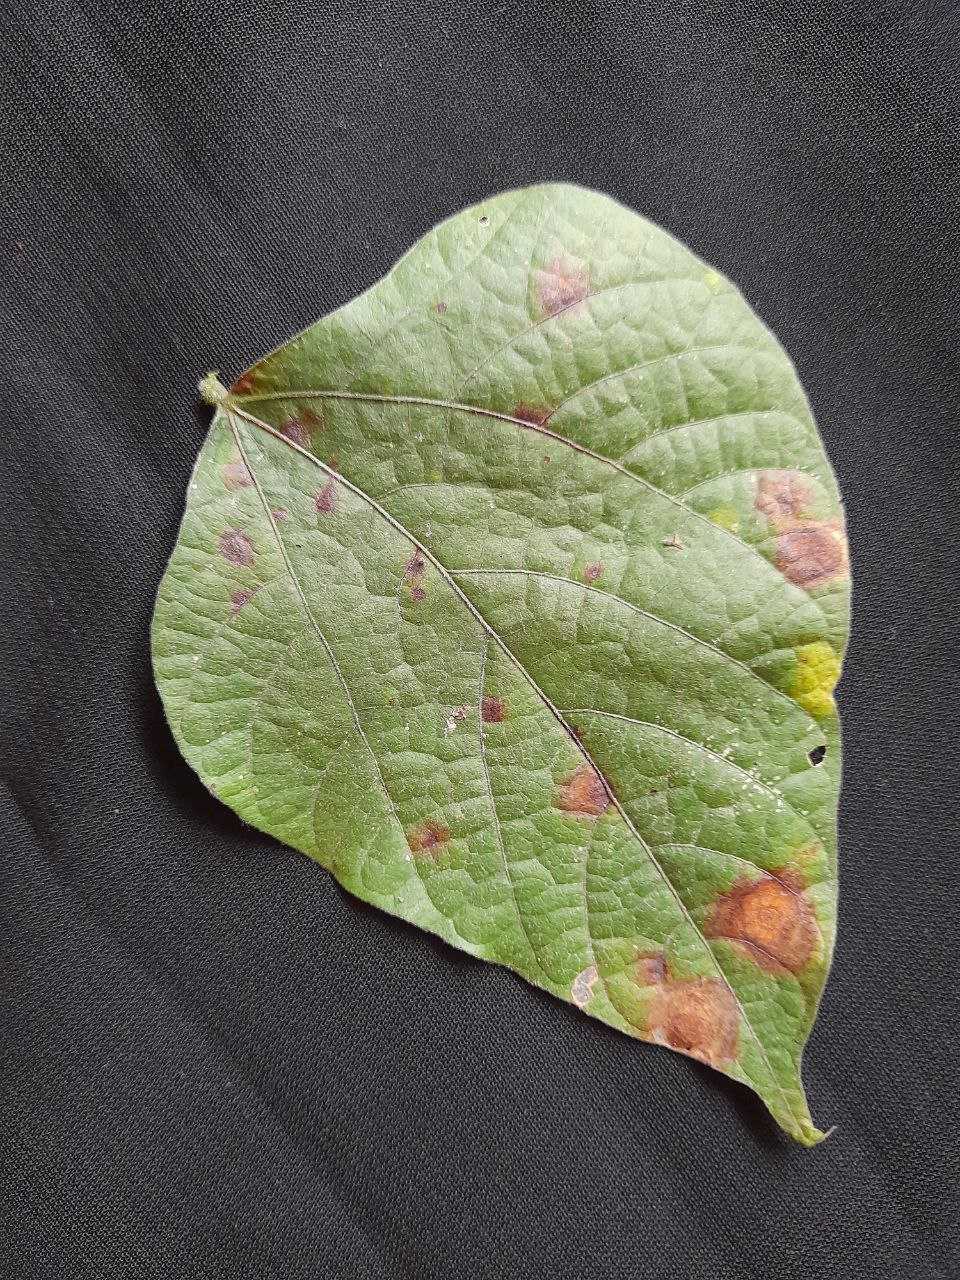
Crop: bean
Leaf condition: Rust